Muhammad in Islam

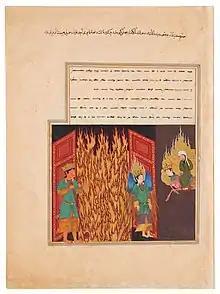
Muhammad requests Maalik to show him Hell during his heavenly journey. Miniature from The David Collection. The visits of hell have become a common feature in versions associated with ibn ʿAbbās.

Over the year of the Islamic calendar, Muslims observe, with an exception to the Wahhabis, five holidays dedicated to important events in Muhammad's life. At these days, Muslims celebrate by meeting to read from the Quran, tell stories about Muhammad, and offer free food.